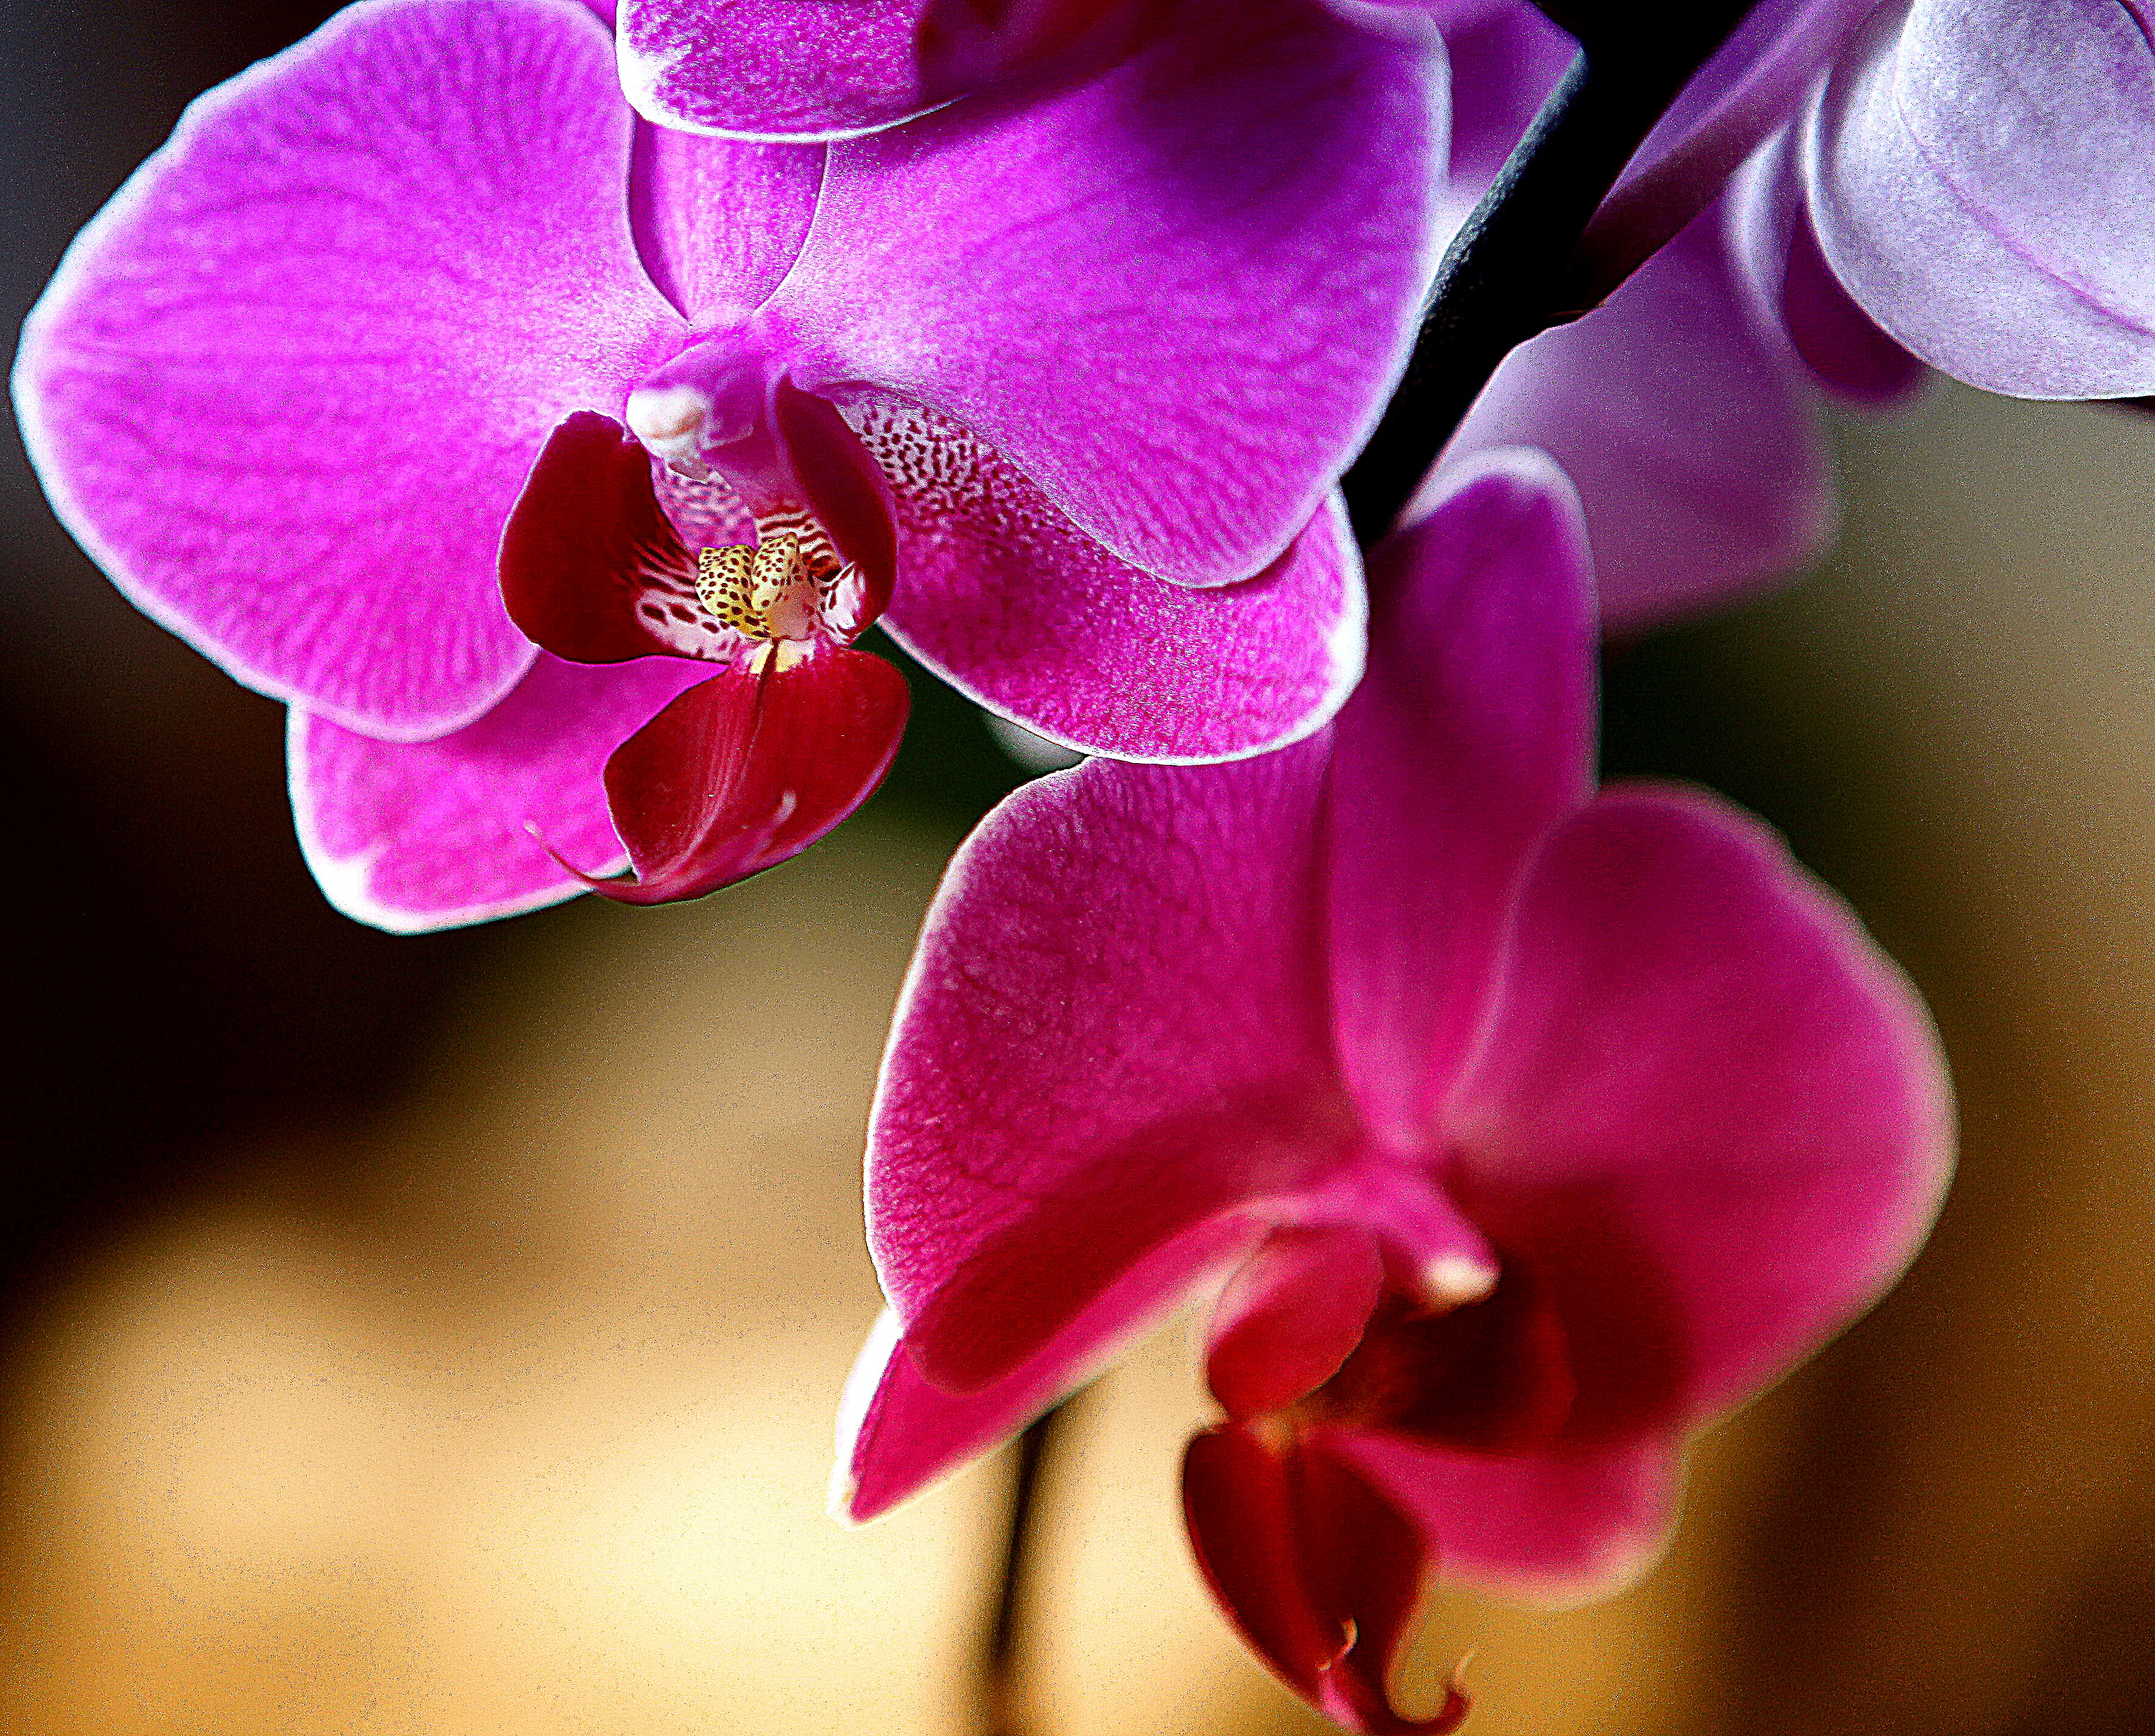
nature, blossom, bird, plant, photography, flower, purple, petal, blooming, closeup, pink, flora, orchid, close up, decorative, violet, images, orchis, flowering, abstraction, macro photography, clarity, flowering plant, the delicacy, flower room, flower petals, cattleya, virtuoso technique and great, dendrobium, plant stem, land plant, moth orchid, christmas orchid, cattleya labiata, the first plan